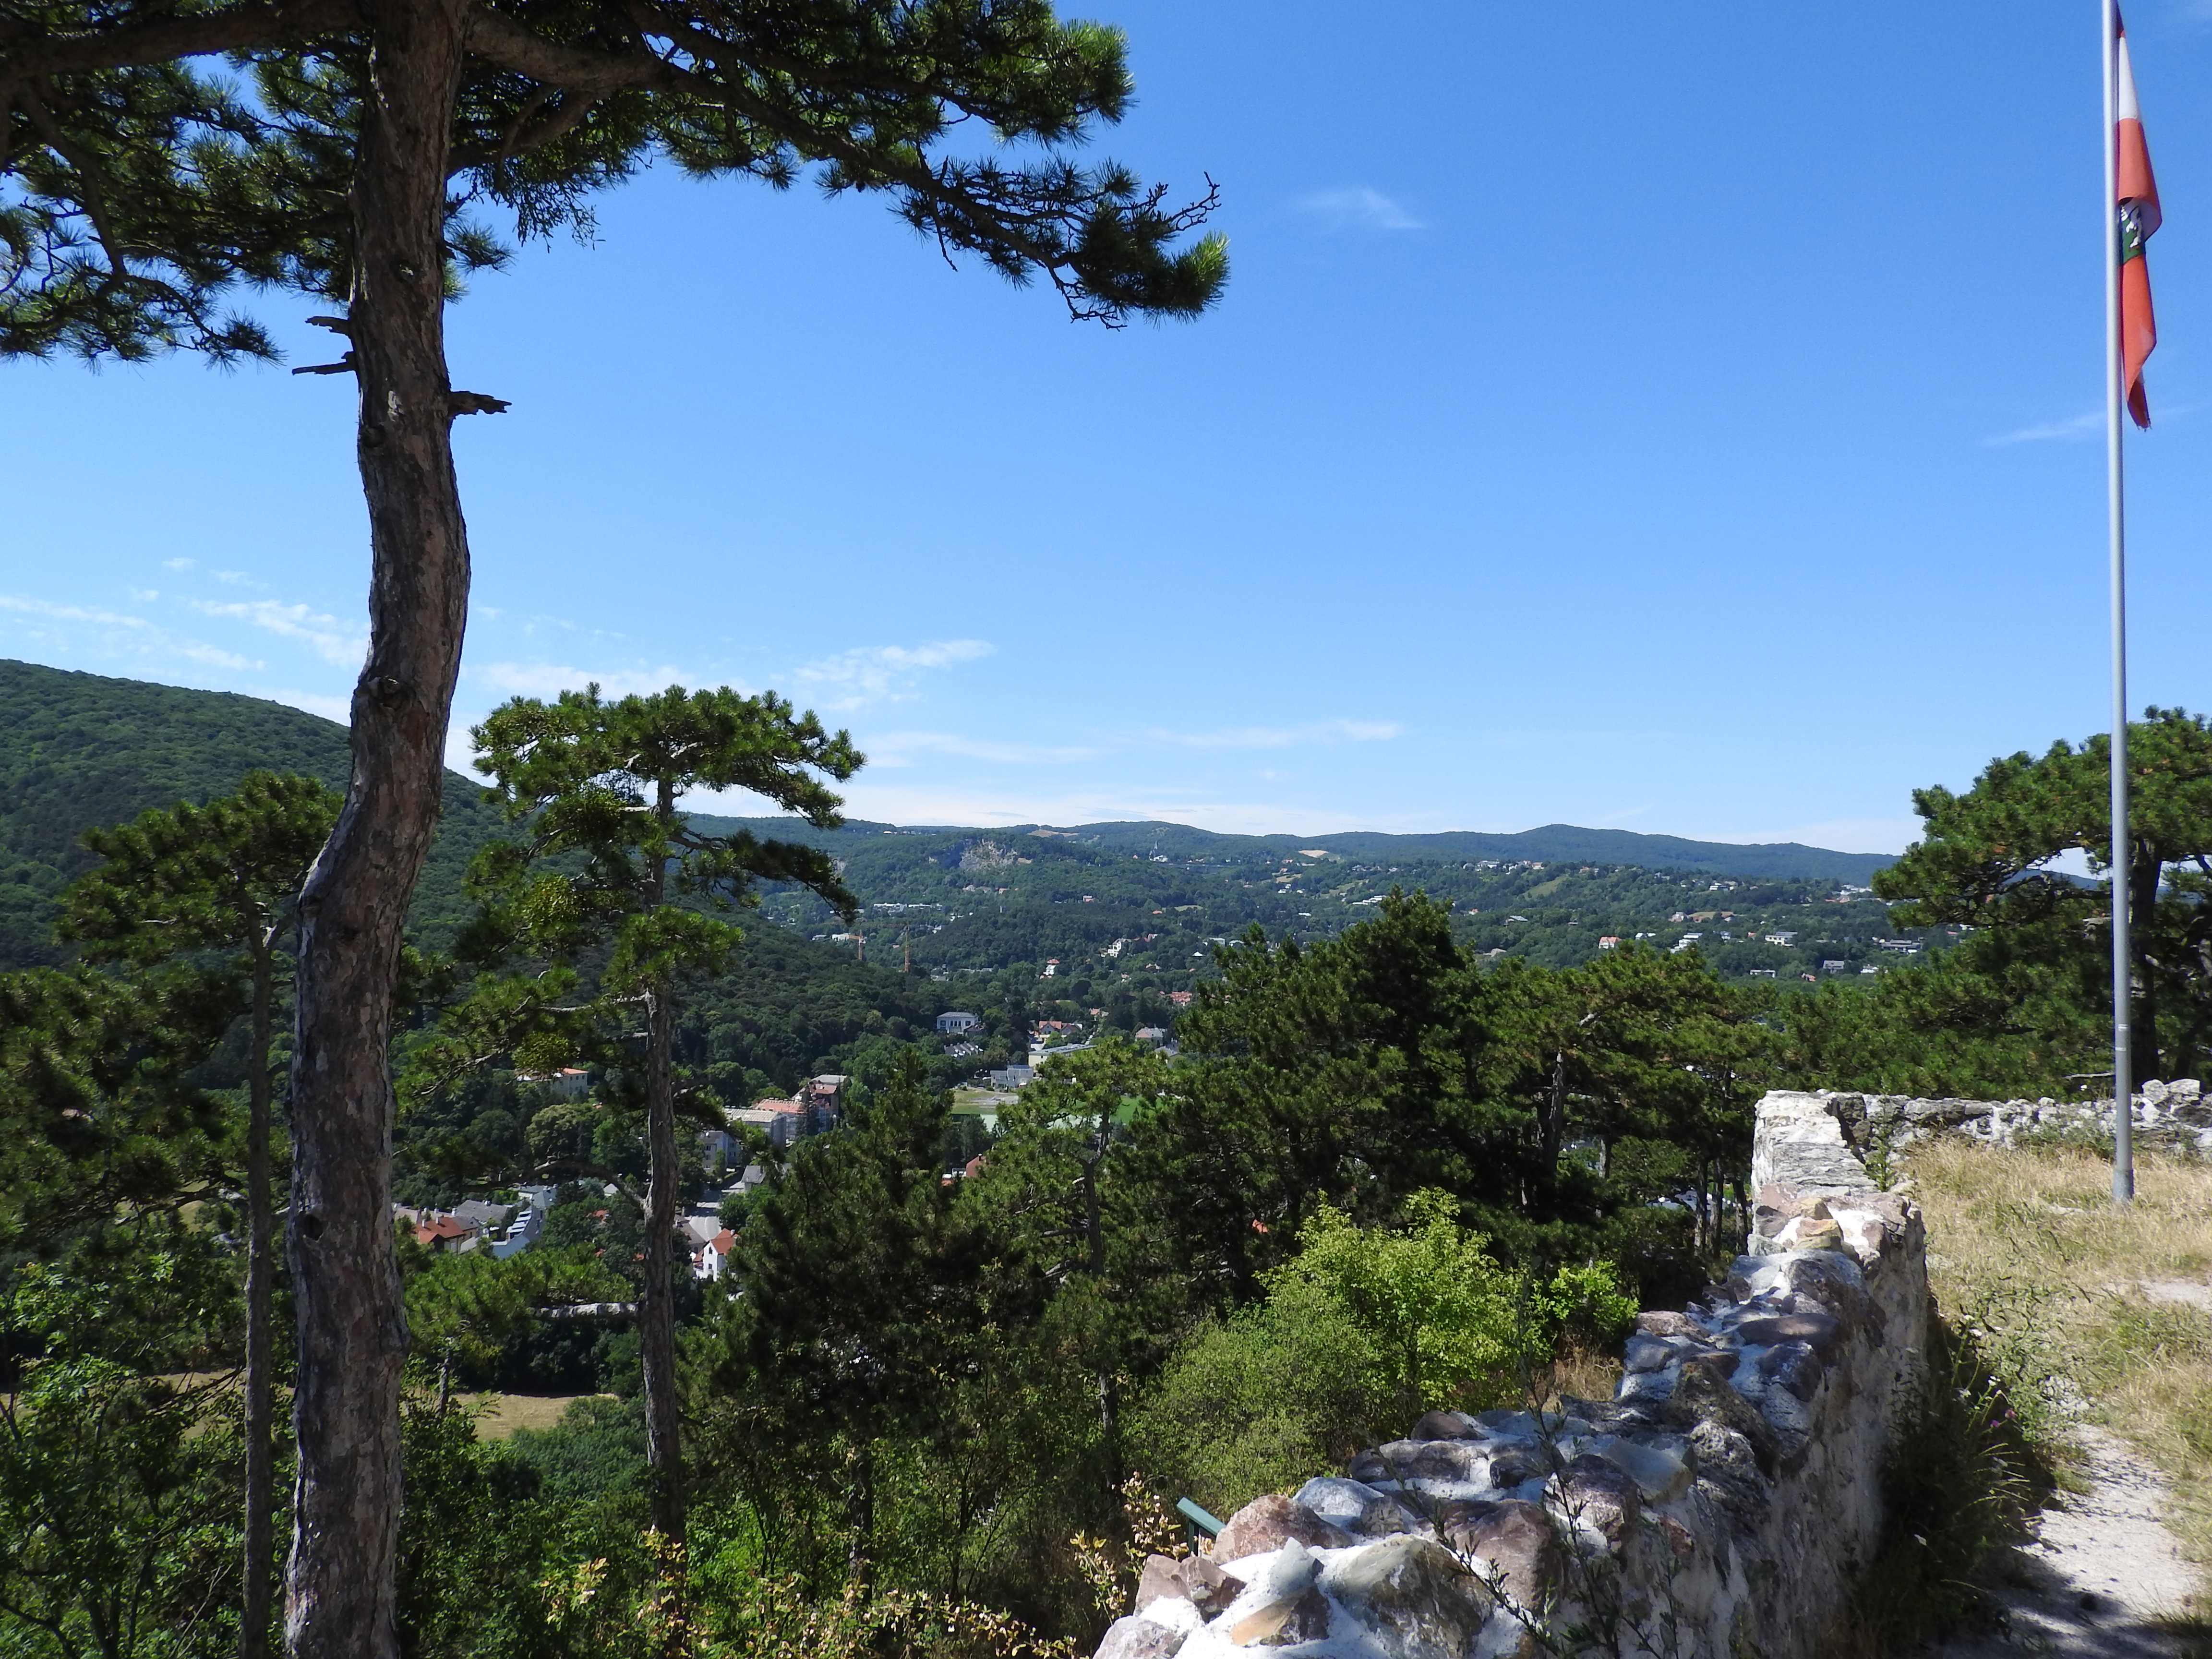
landscape, tree, nature, mountain, tourism, outlook, distant view